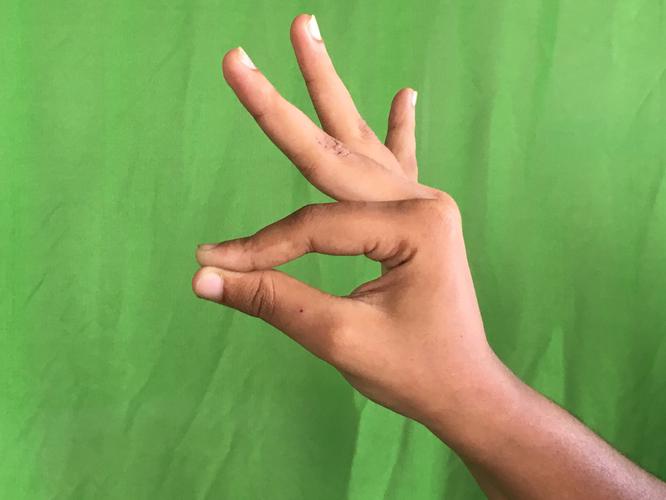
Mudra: Hamsasyam
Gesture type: single_hand